Guns Akimbo

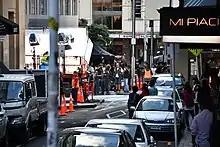
Filming for "Guns Akimbo" on Jean Batten Place

On 12 May 2017, it was announced that Daniel Radcliffe would be starring in "Guns Akimbo" by New Zealand director Jason Lei Howden, whose previous projects include the film "Deathgasm". Felipe Marino and Joe Neurauter were also announced to be producing the film through Occupant Entertainment. On May 8th 2018, Natasha Liu Bordizzo was added to the cast, starring opposite Radcliffe. Filming was completed on-location and in-studio in Auckland and Munich.